1552 Broadway

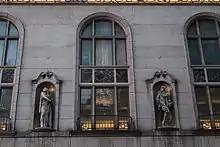
Detail of the second bay from west, flanked by the Ethel Barrymore and Marilyn Miller niches

The 46th Street elevation is divided into five vertical bays, with limestone on the two lowest stories and stucco above. On the first two stories, the bays are divided by piers with granite footings, and each bay has segmental arches with gray marble frames. The arches were inspired by the French rococo style. By the late 1990s, the westernmost bay was hidden by a marble storefront and sign, while the easternmost bay had aluminum ventilation grilles rather than windows. In the other bays, the first story had orange-marble bulkheads and spandrels, with metal-and-glass windows. The second story has tripartite windows, with two narrow panes flanking a wider pane, which largely dates from the building's 1926 conversion. All five bays were restored to their original design in 2014, with dark-marble bulkheads and spandrels at the first story and tripartite windows in the second story.